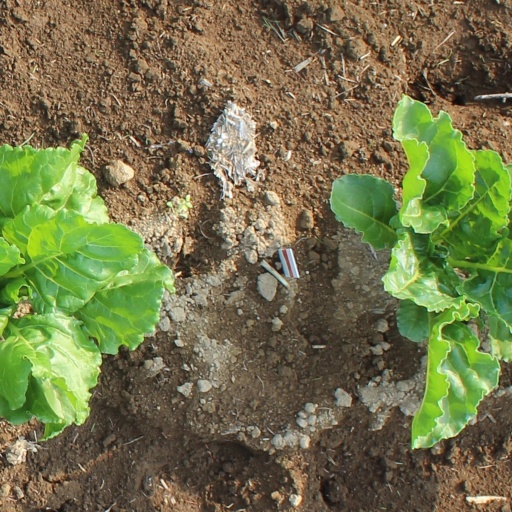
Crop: sugar beet